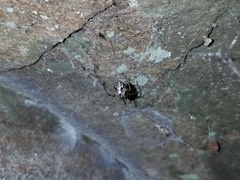
Species: Parasteatoda_tepidariorum